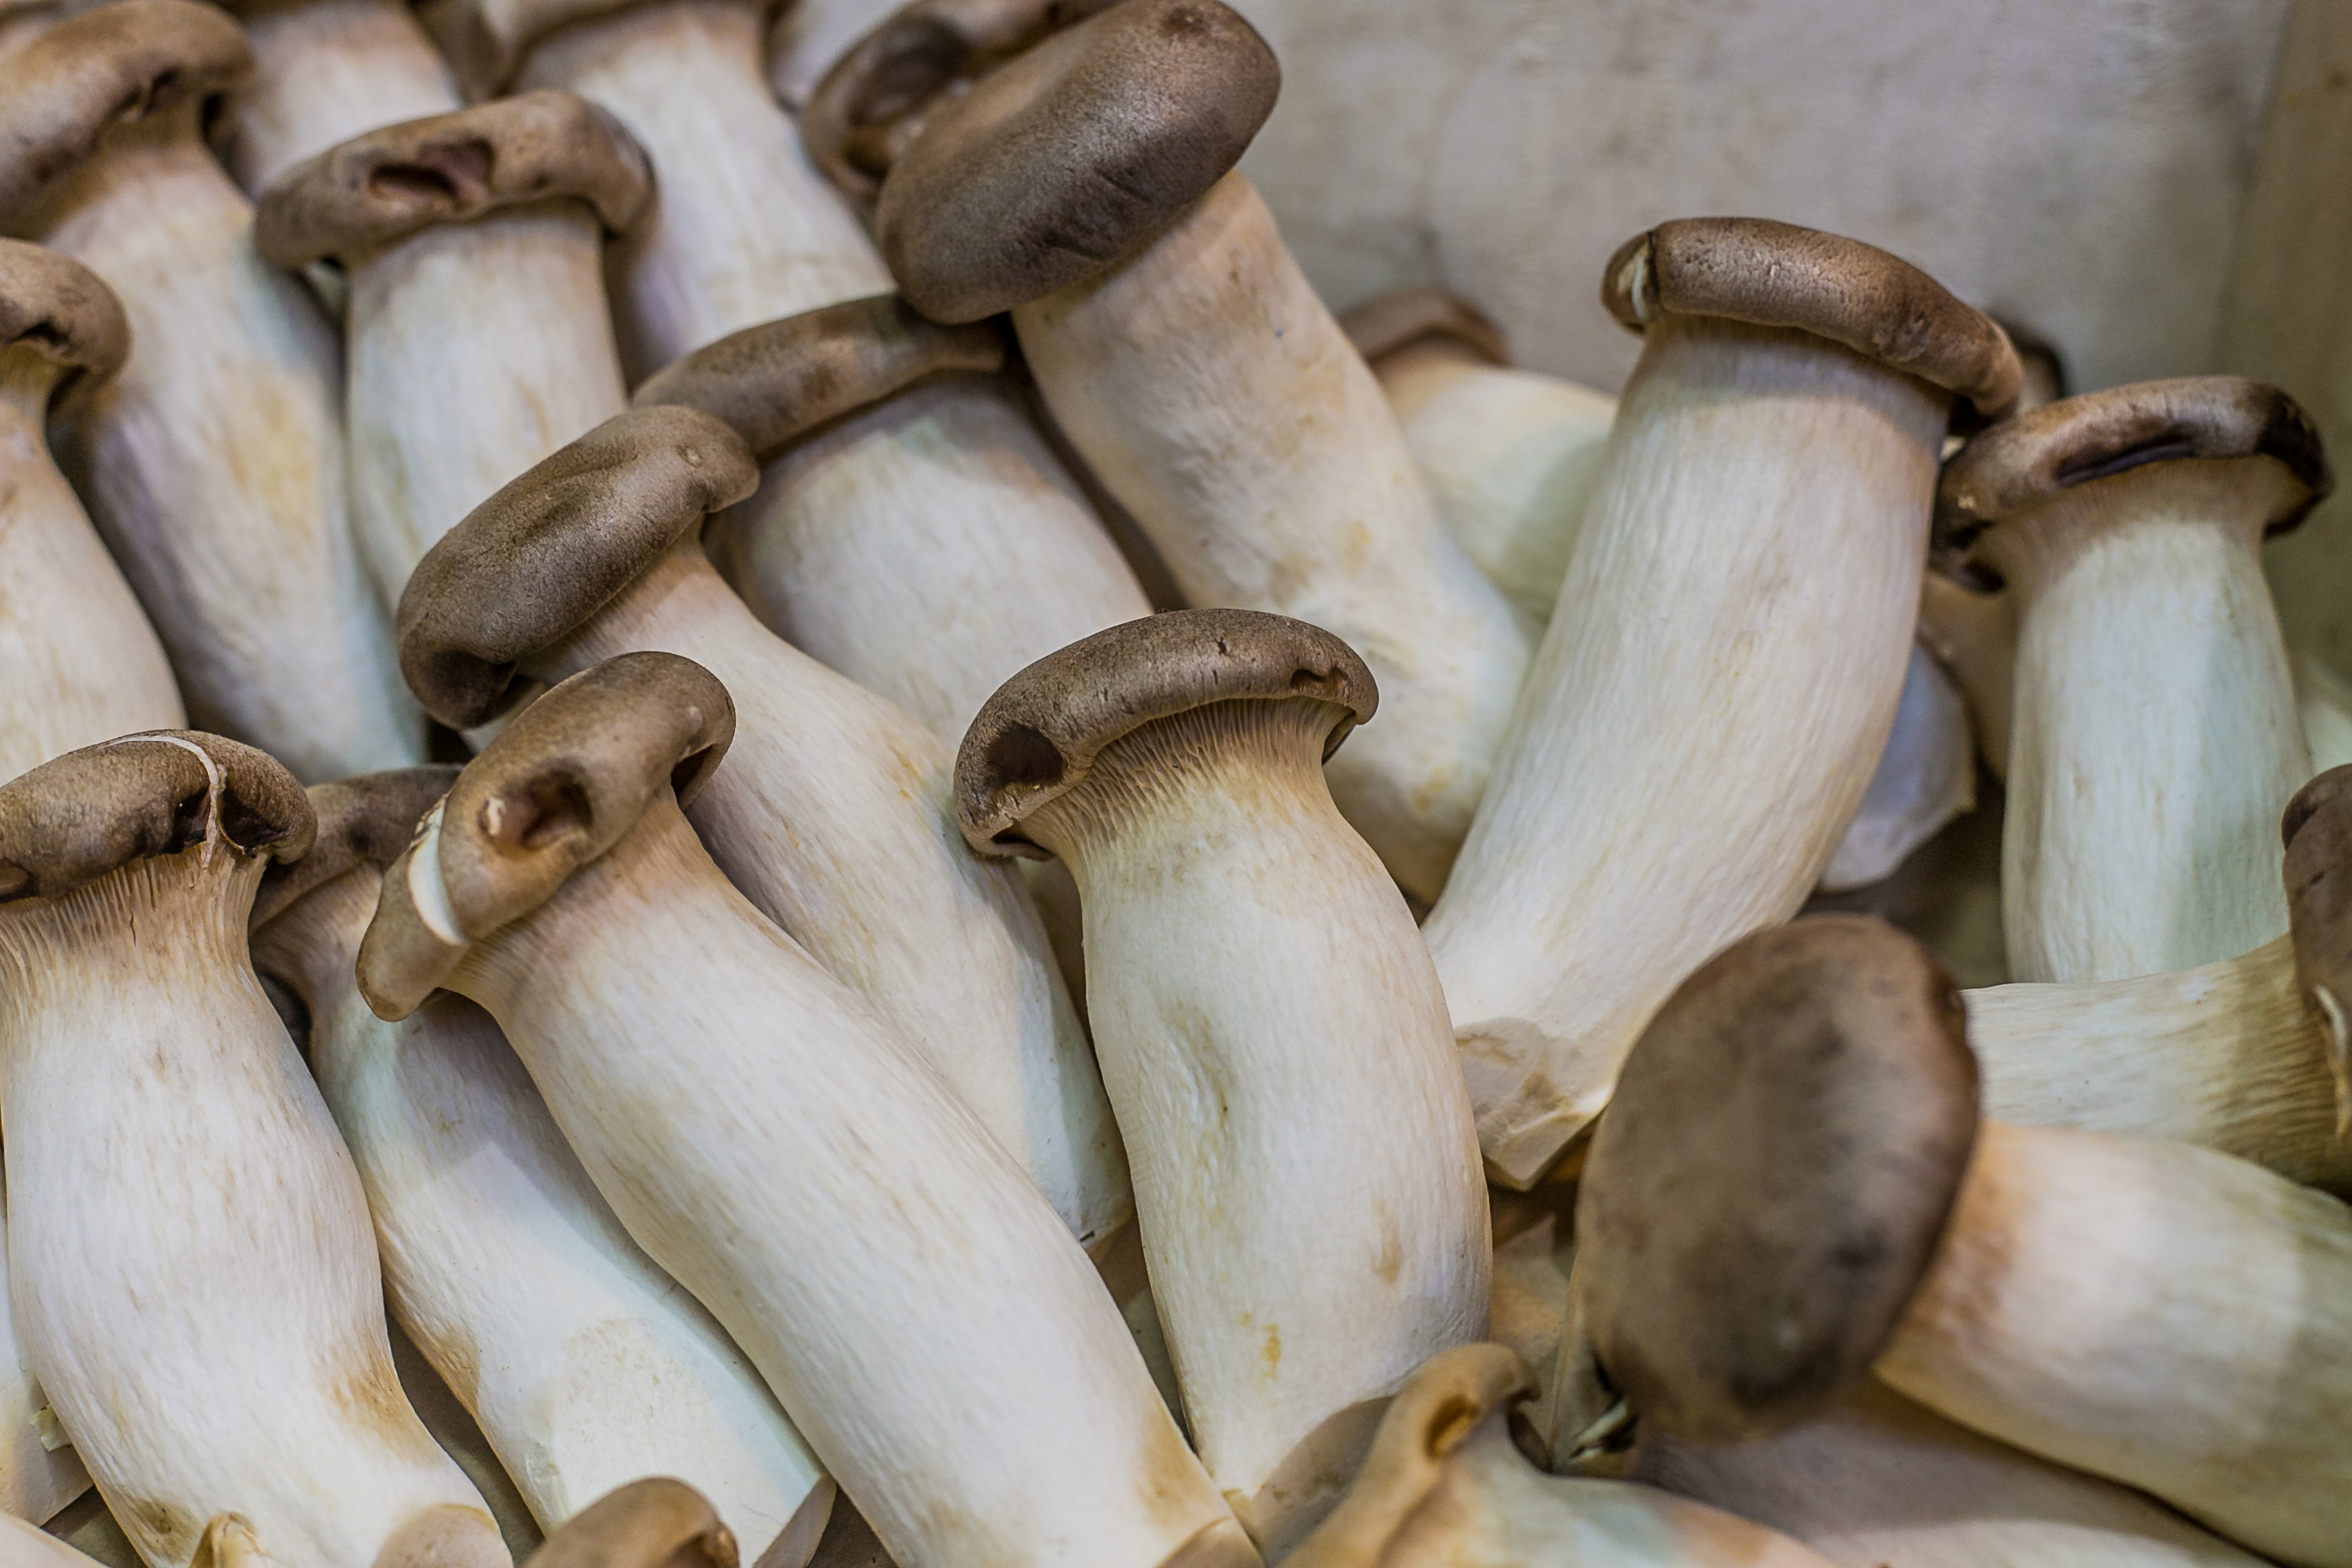
mushrooms, toadstool, fungus, edible, food, sale, exposition, market, farm, pleurotus eryngii, mushroom, edible mushroom, champignon mushroom, matsutake, ingredient